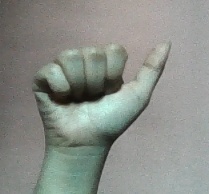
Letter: dhad